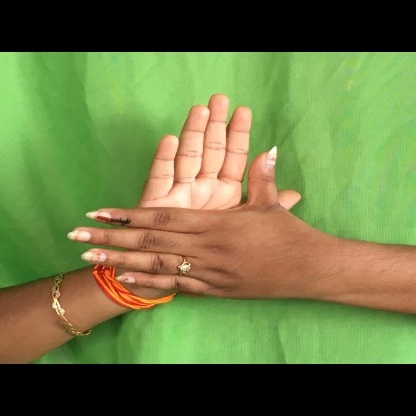
Mudra: Chakra